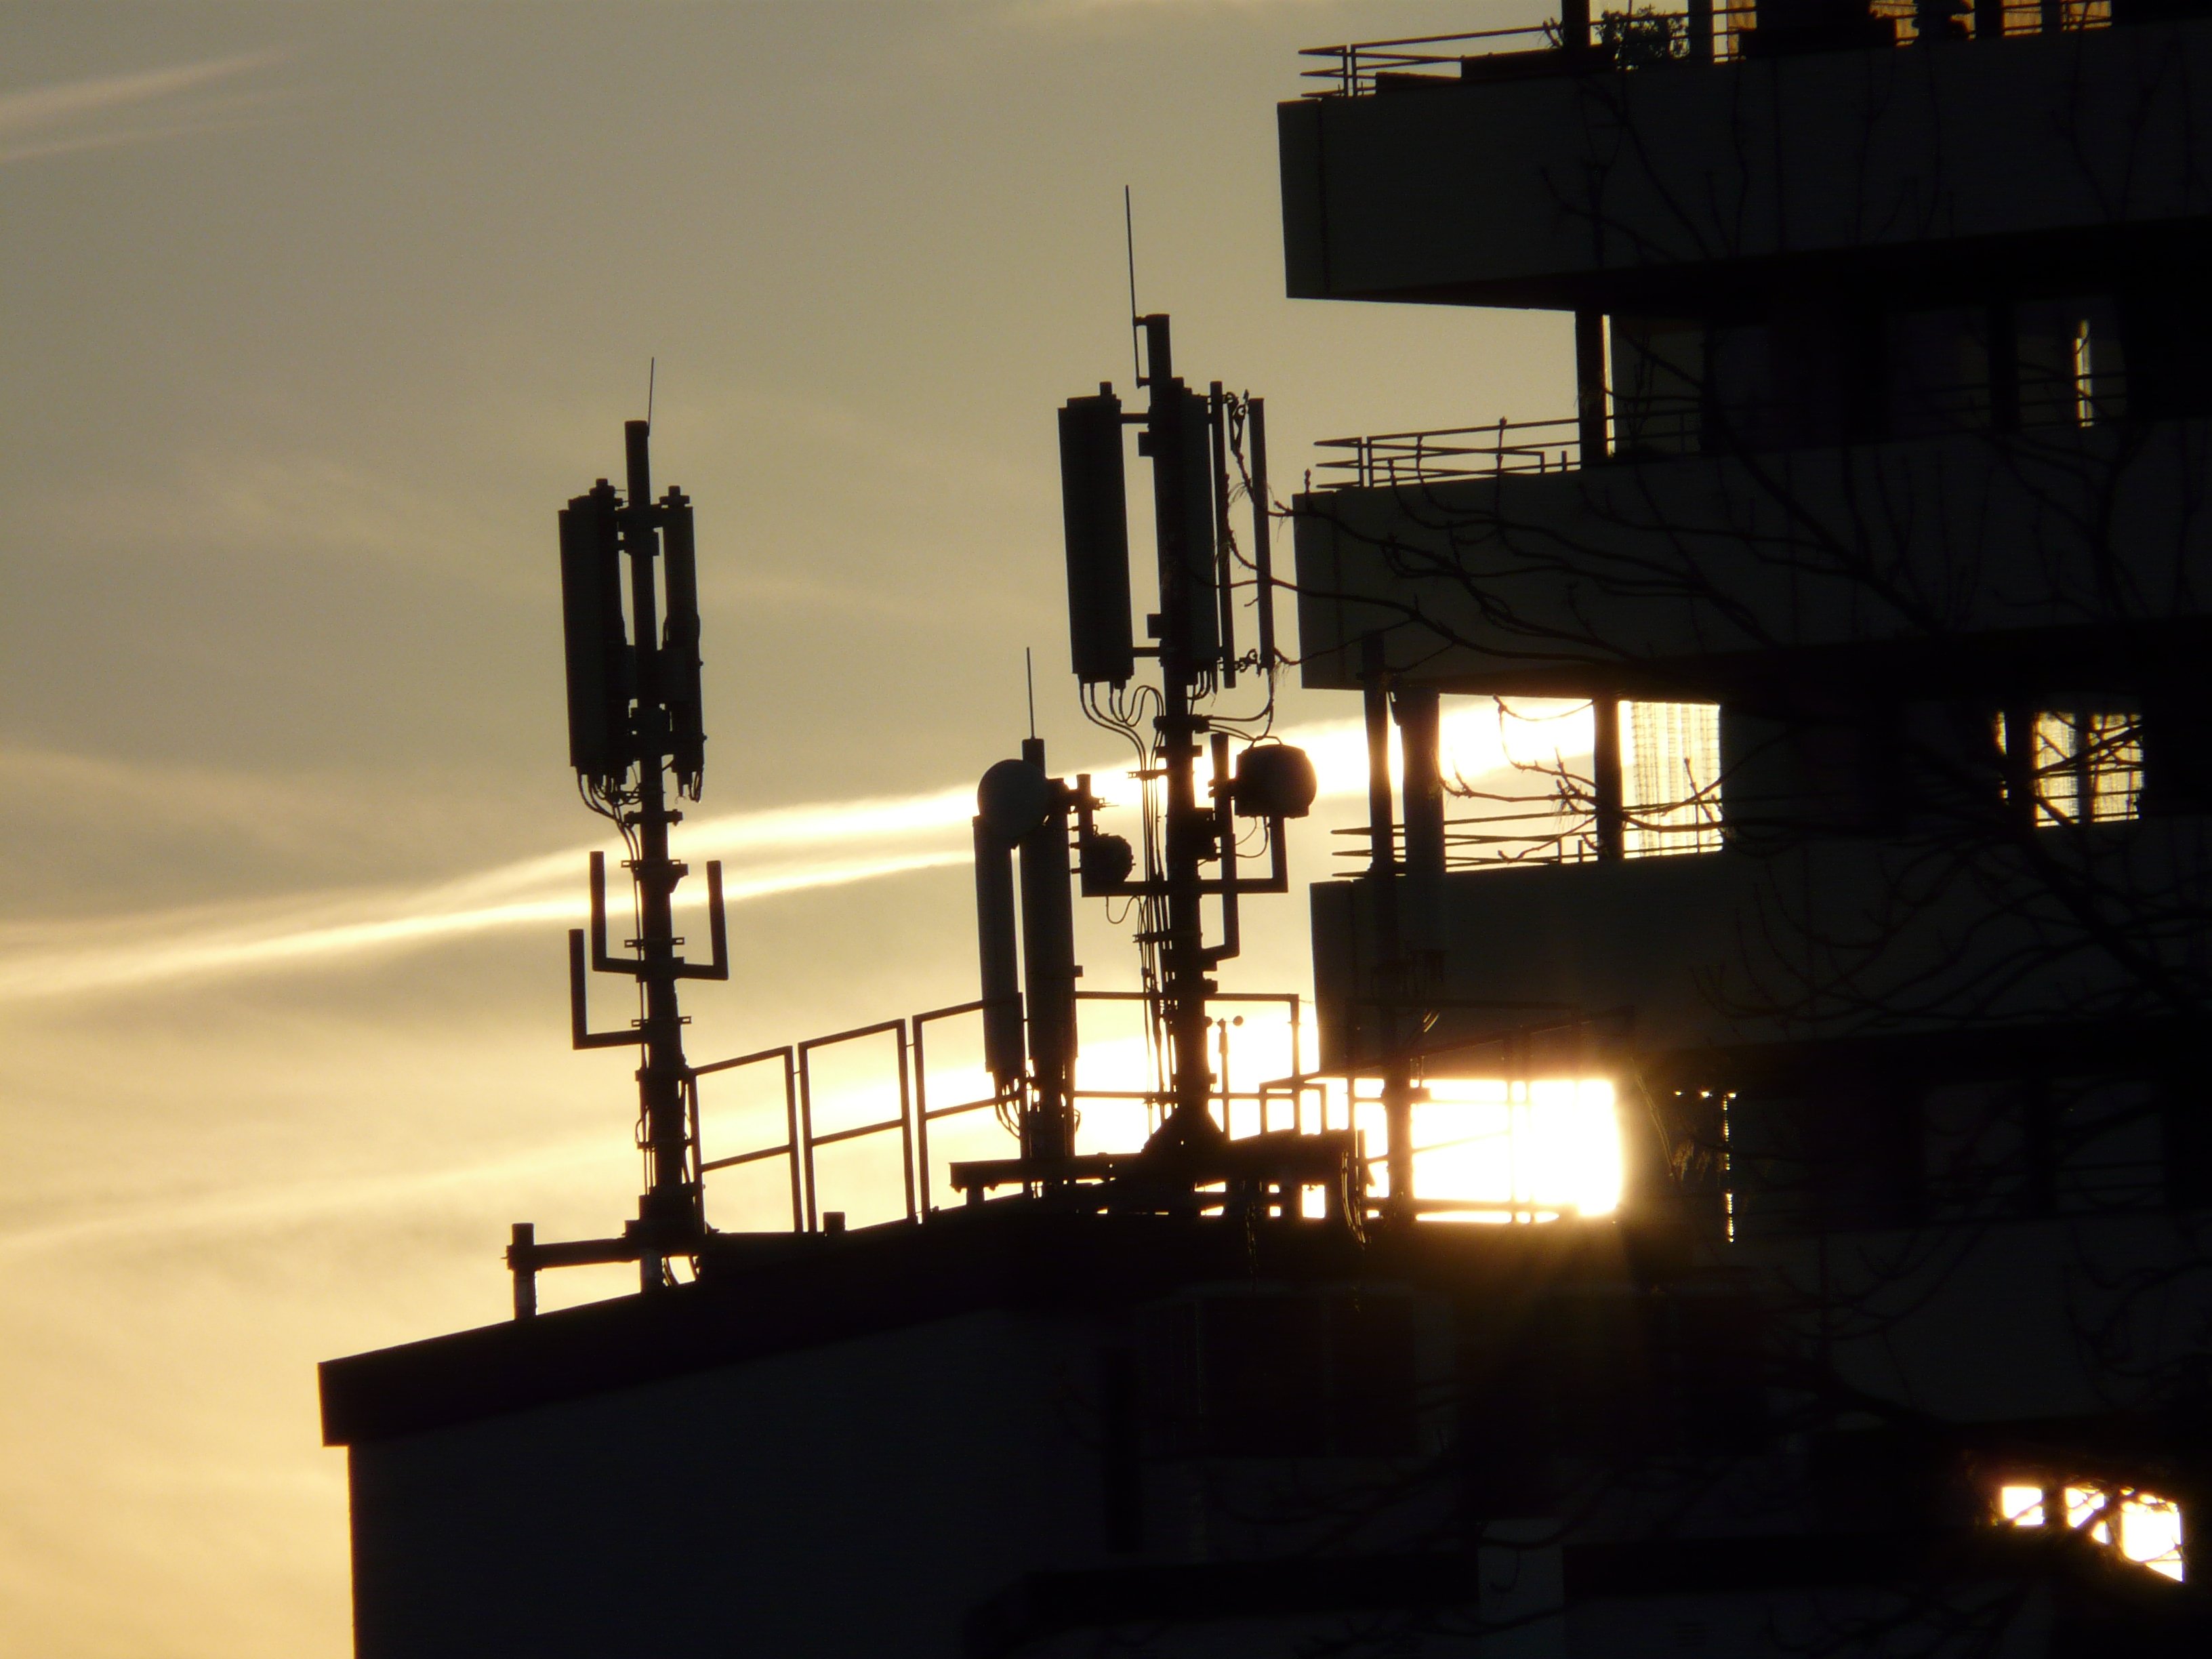
light, architecture, building, skyscraper, antenna, vehicle, facade, darkness, lighting, screenshot, antennas, back light, hauswand